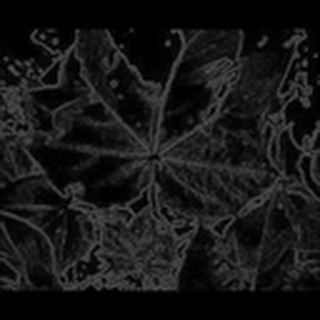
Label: healthy_cotton